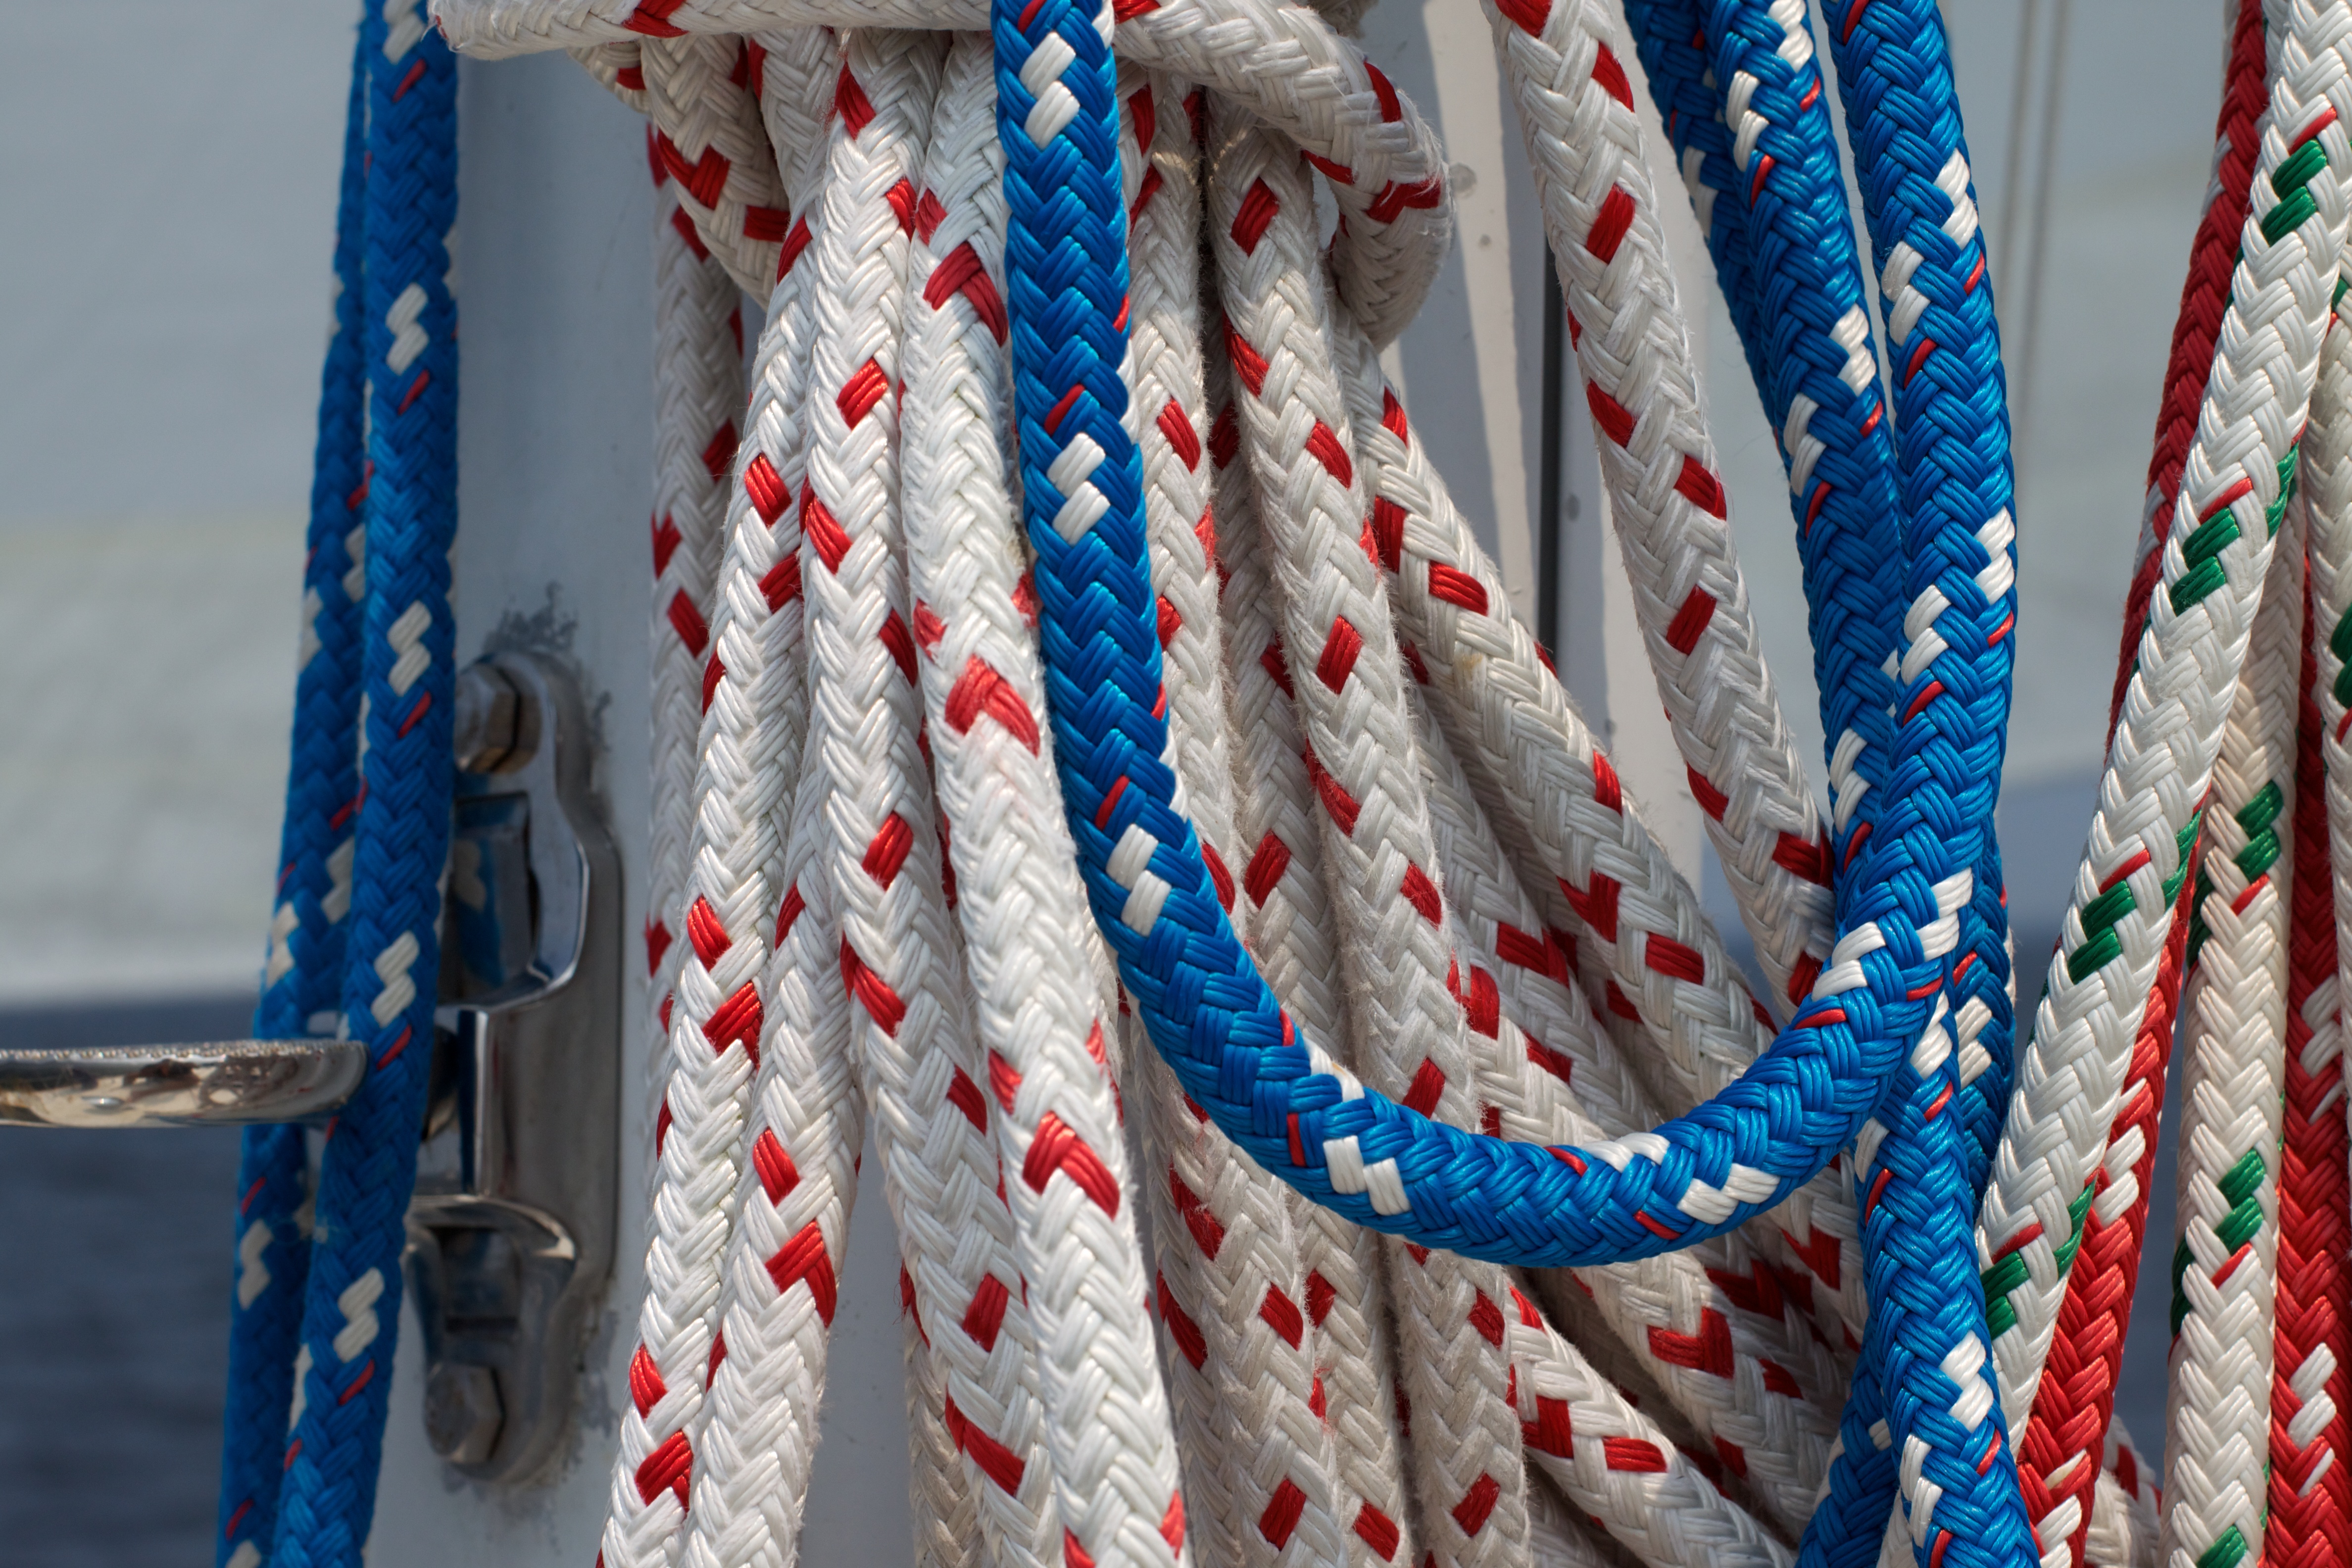
red, sailing, blue, material, textile, art, odyssey